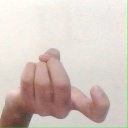
अक्षर: ज